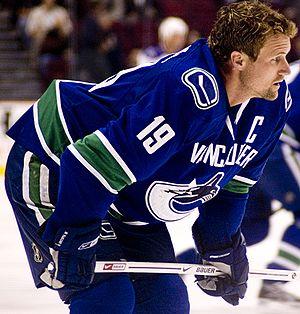
Peter Mattias Forsberg est un joueur de hockey sur glace professionnel suédois. Surnommé Foppa, il évolue au poste de centre. Il est le fils de Kent Forsberg, entraîneur de hockey sur glace, et débute dans le hockey professionnellement en 1990 en jouant pour l'équipe locale du MODO Hockey dans le championnat suédois élite de hockey, l'Elitserien. Il rejoint quelque temps plus tard l'Amérique du Nord et la Ligue nationale de hockey où il remporte la Coupe Stanley, un des trophées les plus prestigieux du hockey sur glace, à deux reprises avec l'Avalanche du Colorado. Début 2008, il retourne jouer dans son pays pour son club formateur où il évolue toujours.
Markus Näslund est un joueur professionnel suédois de hockey sur glace. Il évoluait au poste d'ailier gauche.